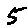
Label: 5